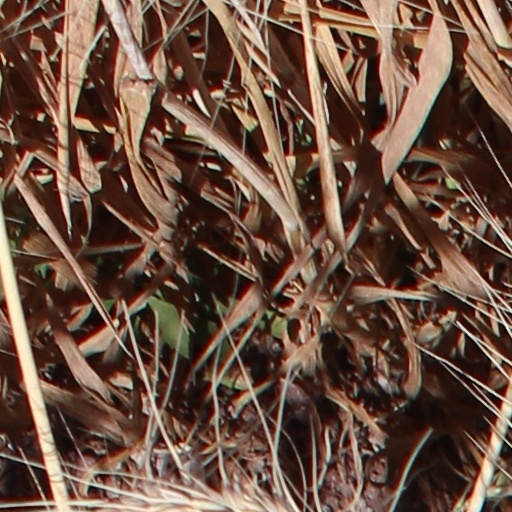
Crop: wheat